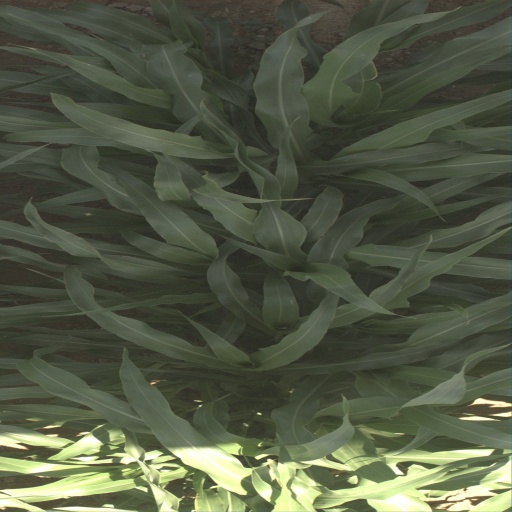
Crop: sorghum